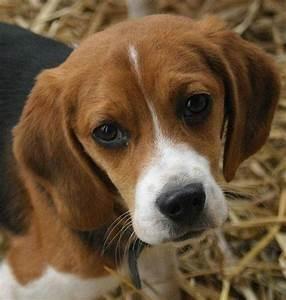
dog